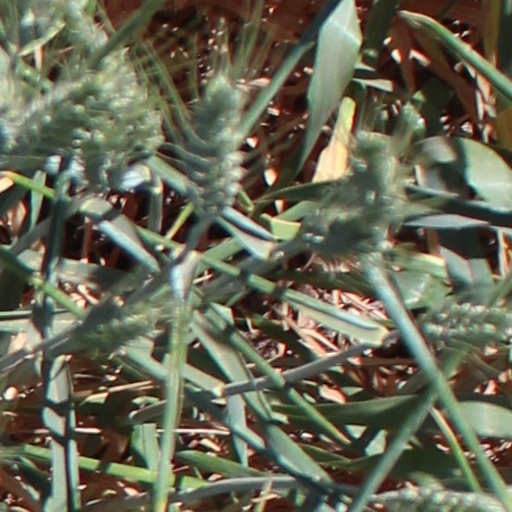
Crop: wheat